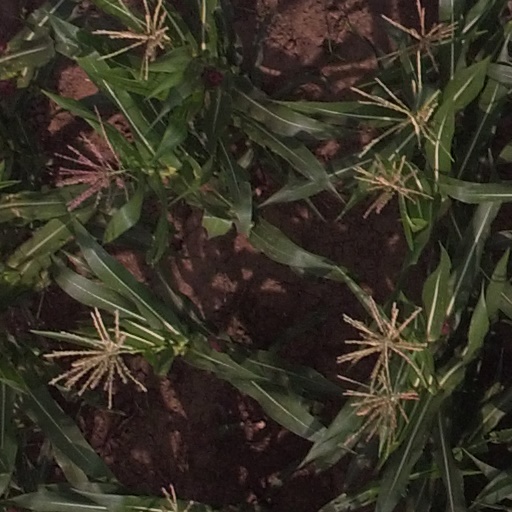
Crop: maize; corn